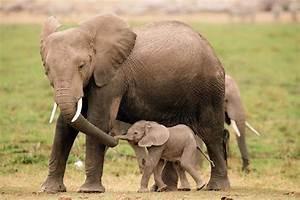
elephant